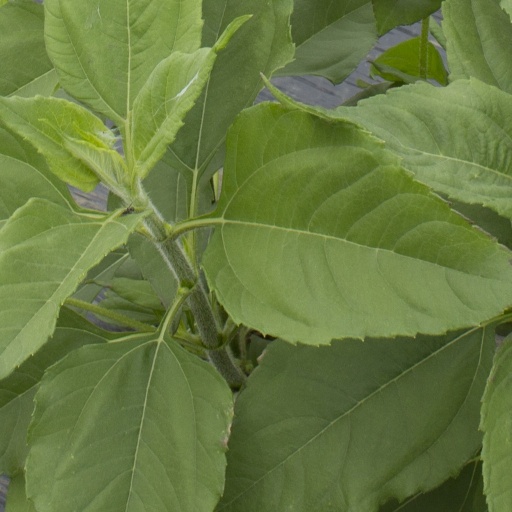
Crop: Jerusalem artichoke